Agony in the Garden

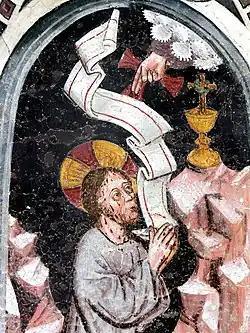
Jesus on the Mount of Olives

Some in the medical field have hypothesized that Jesus's great anguish caused him to experience hematidrosis (a medical term for sweating blood).